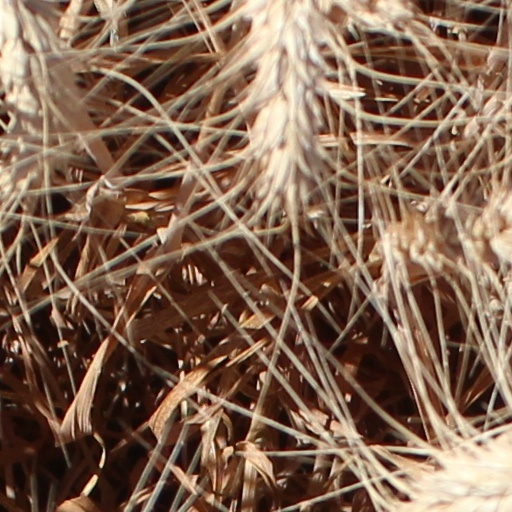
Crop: wheat